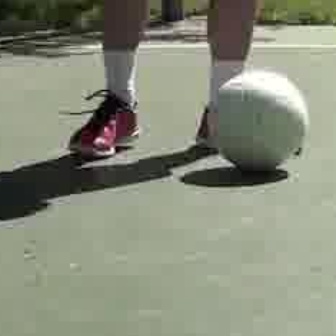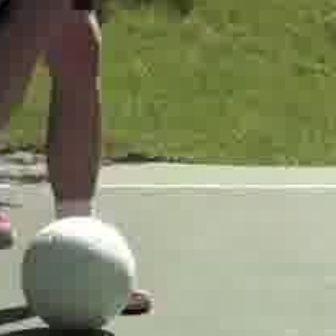
  Please identify the target specified by the bounding box [204,68,306,171] in the first image and locate it in the second image. Return the coordinates in [x_min,y_min,x_max,y_max] format.
Answer: [16,214,134,332]